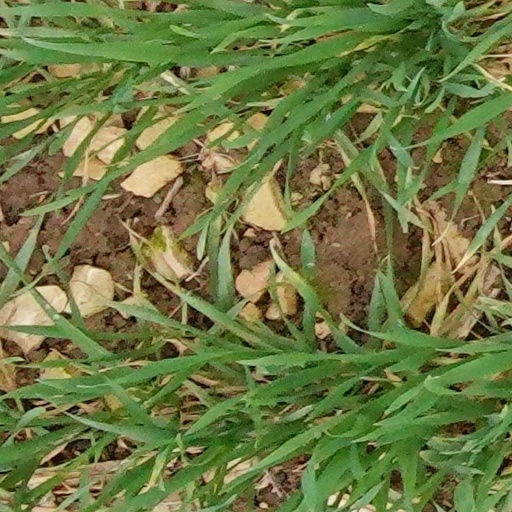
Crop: wheat